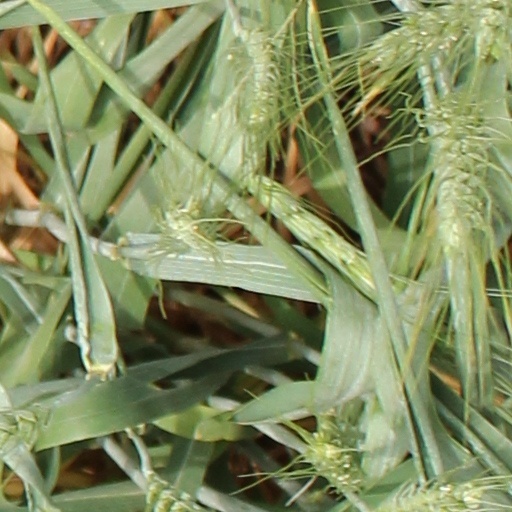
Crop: wheat